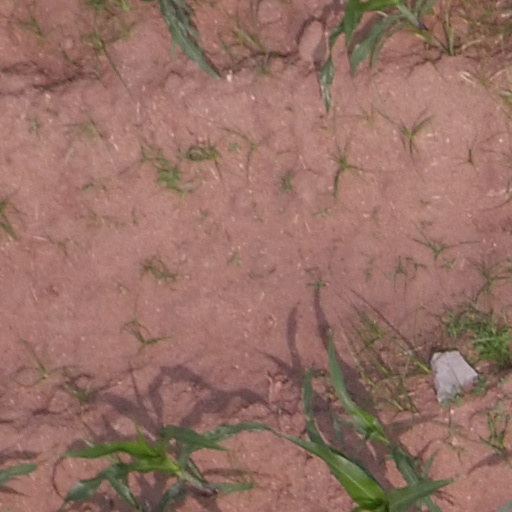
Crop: maize; corn